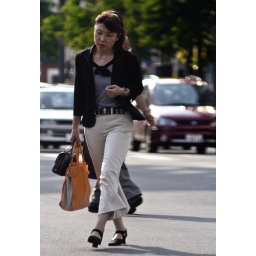
Japanese lady walking across the street with an orange bag in her hand